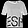
Label: T - shirt / top